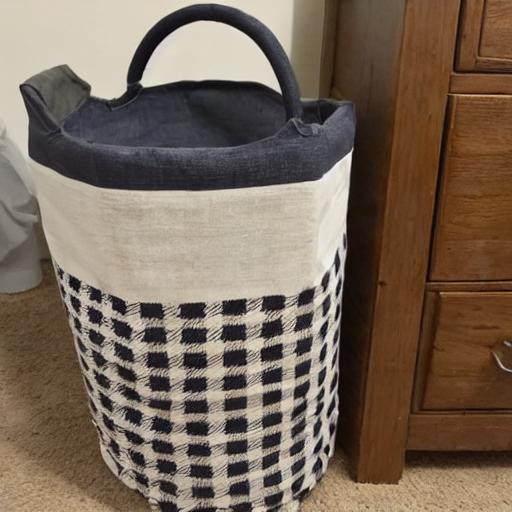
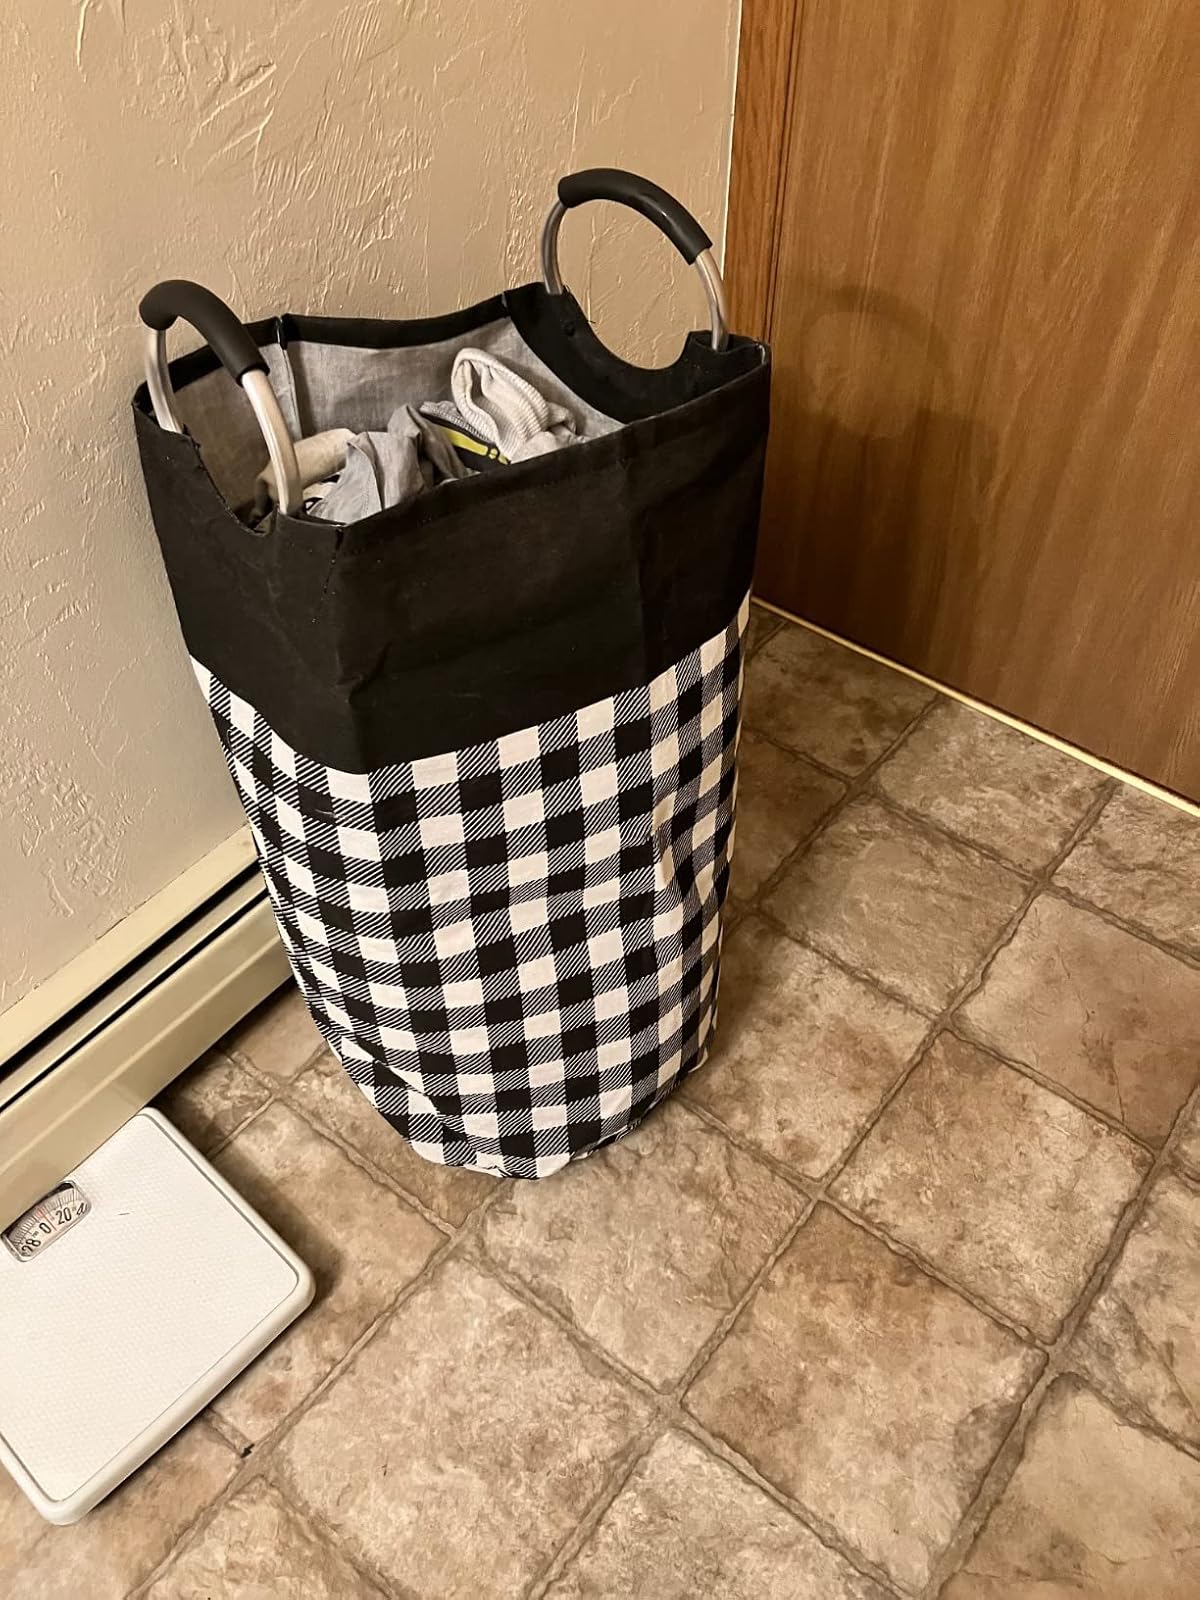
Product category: items_hamper
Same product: no